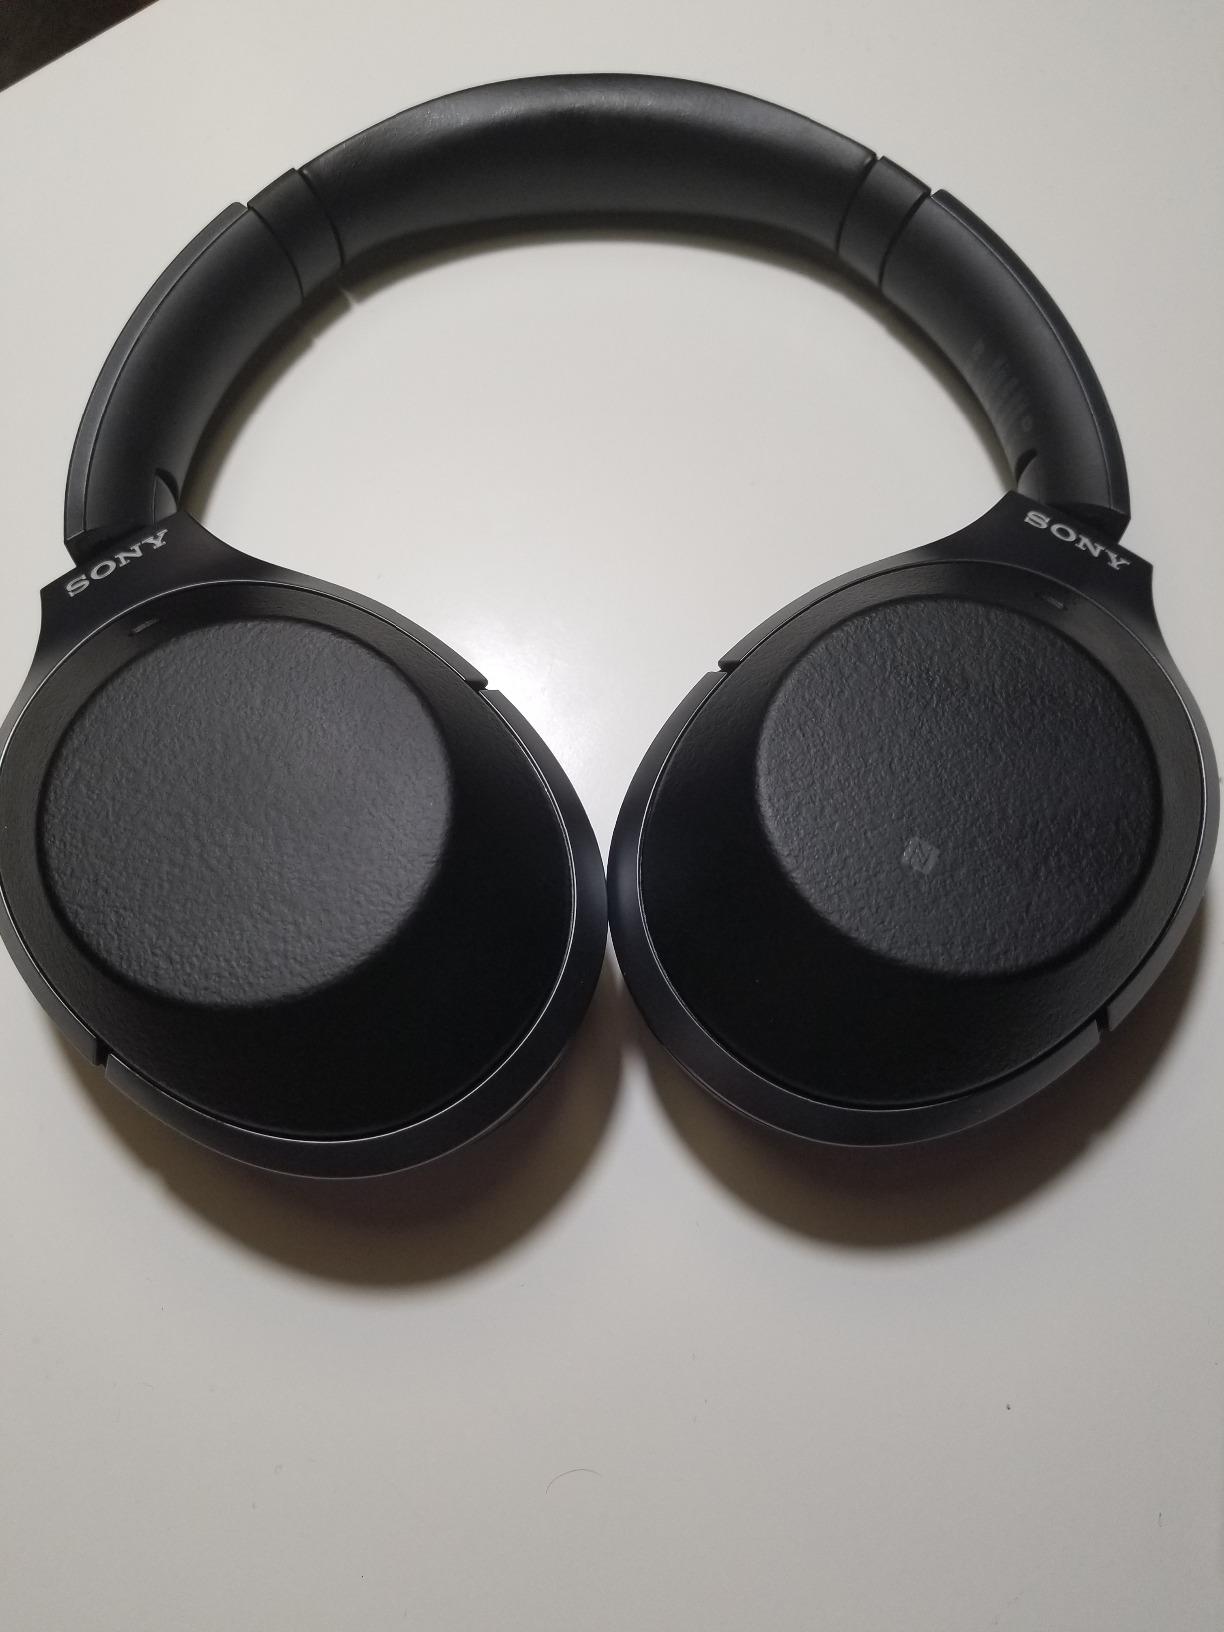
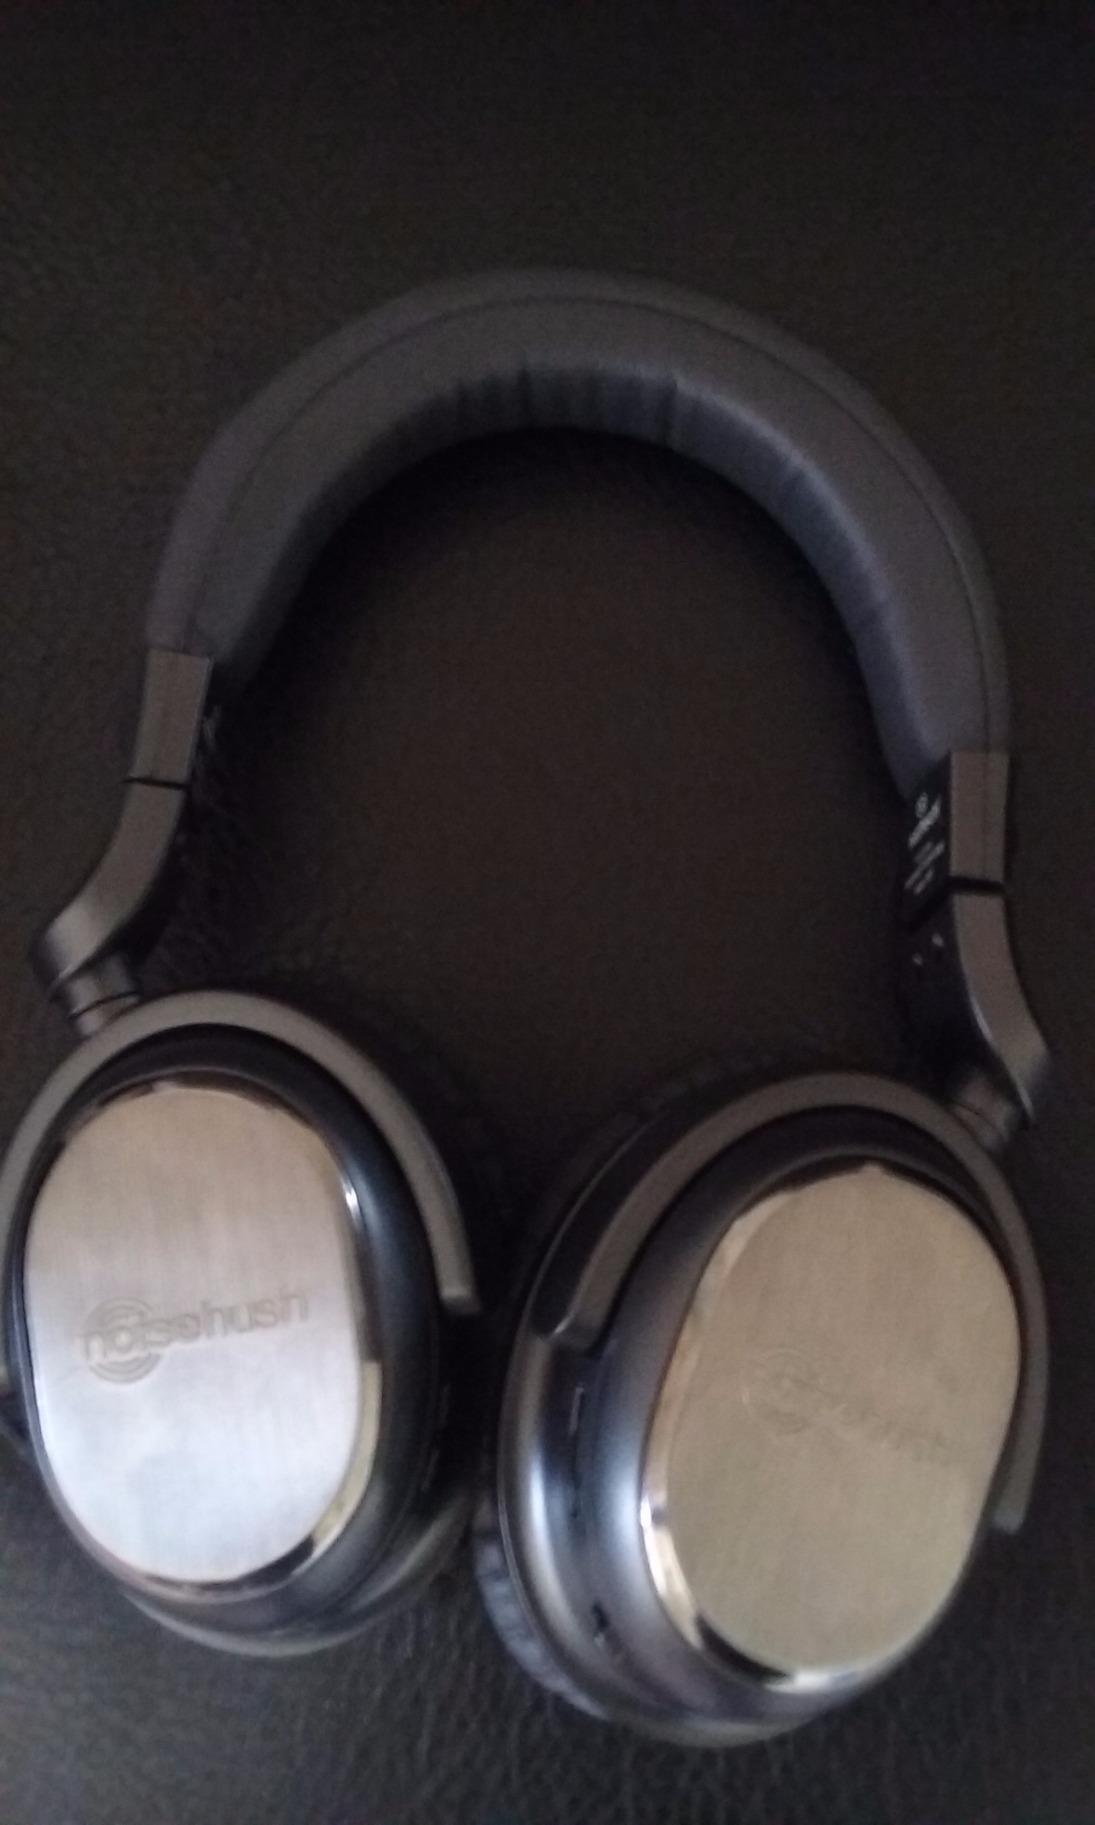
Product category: headphones
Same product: no